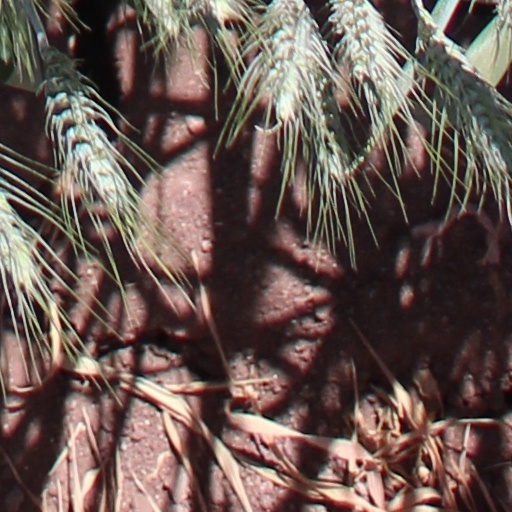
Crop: wheat